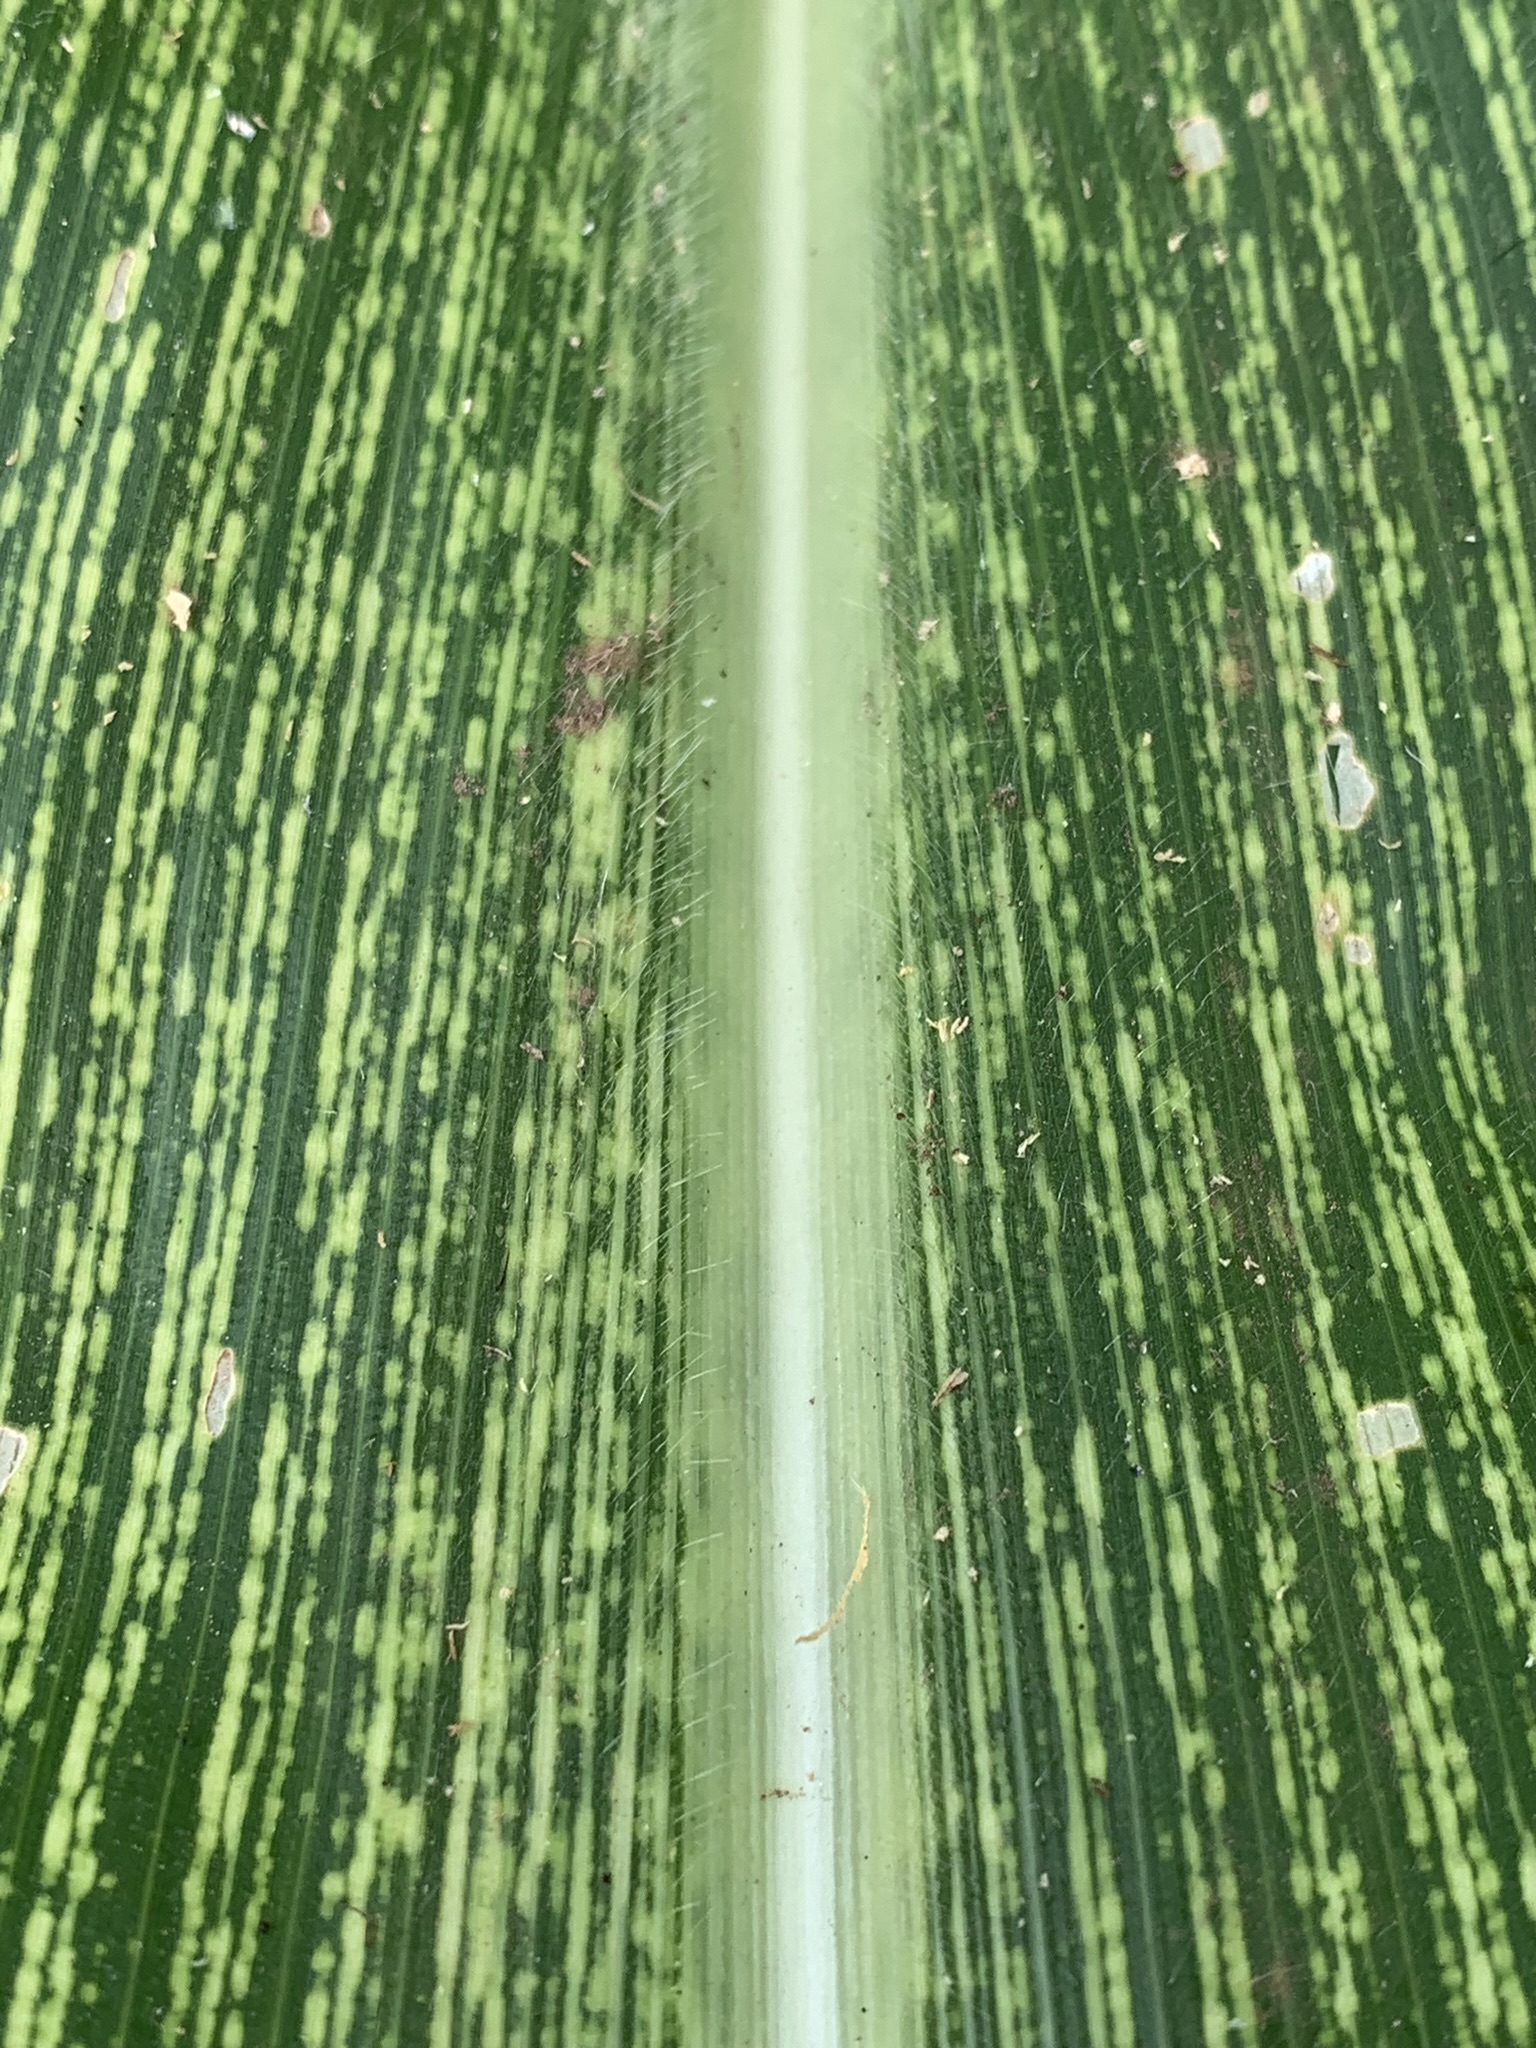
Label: MSV